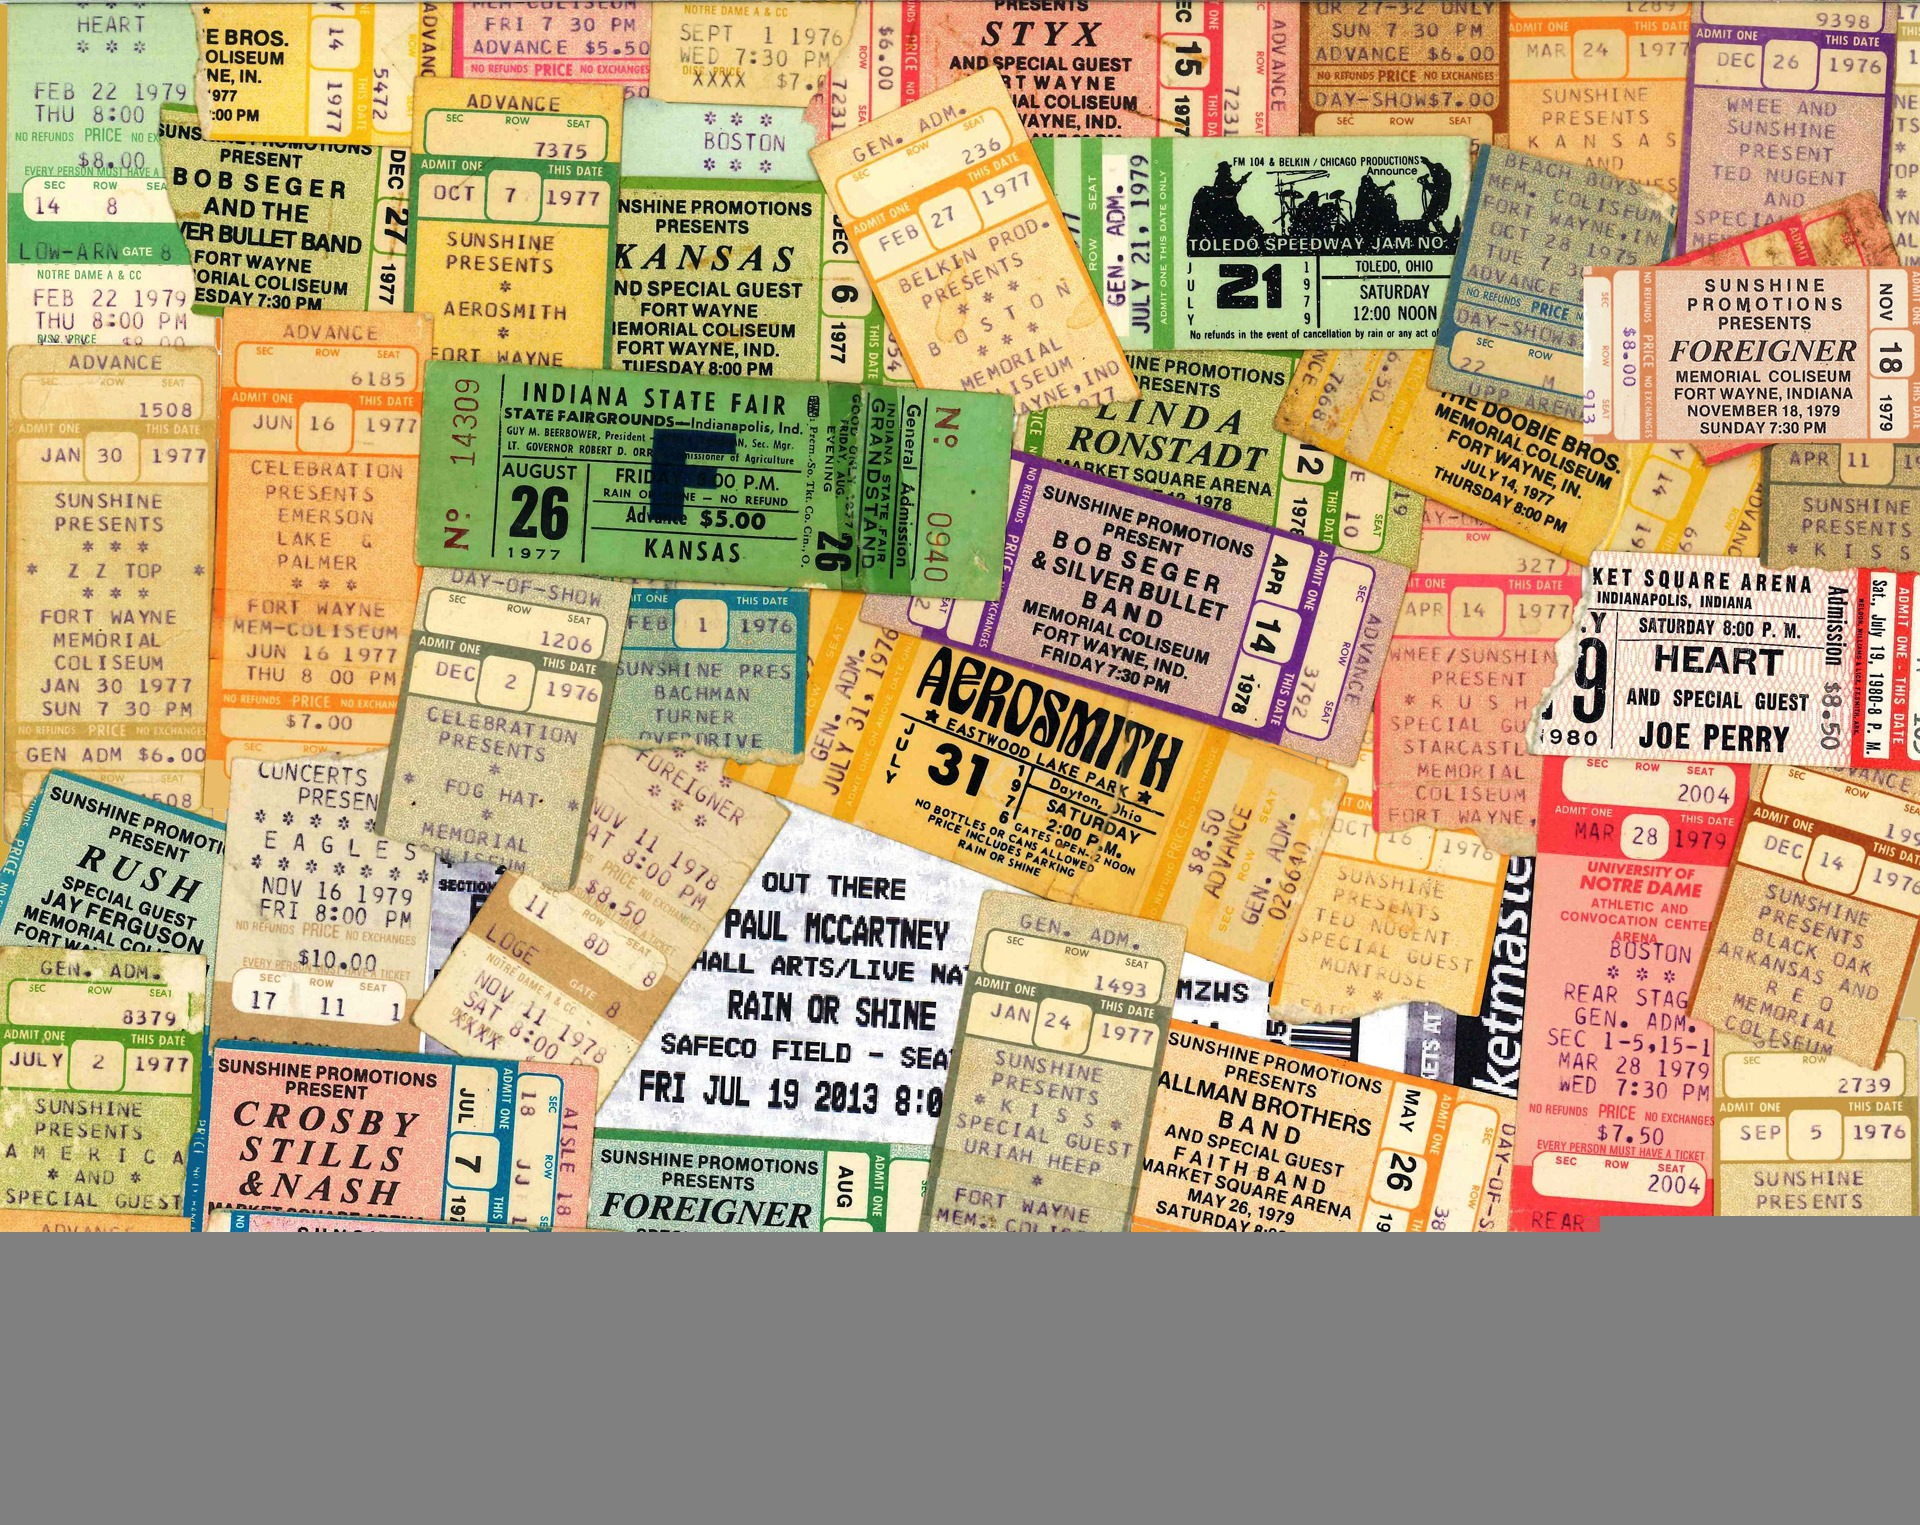
music, concert, show, brand, background, design, text, performance, plan, entertainment, tickets, stubs